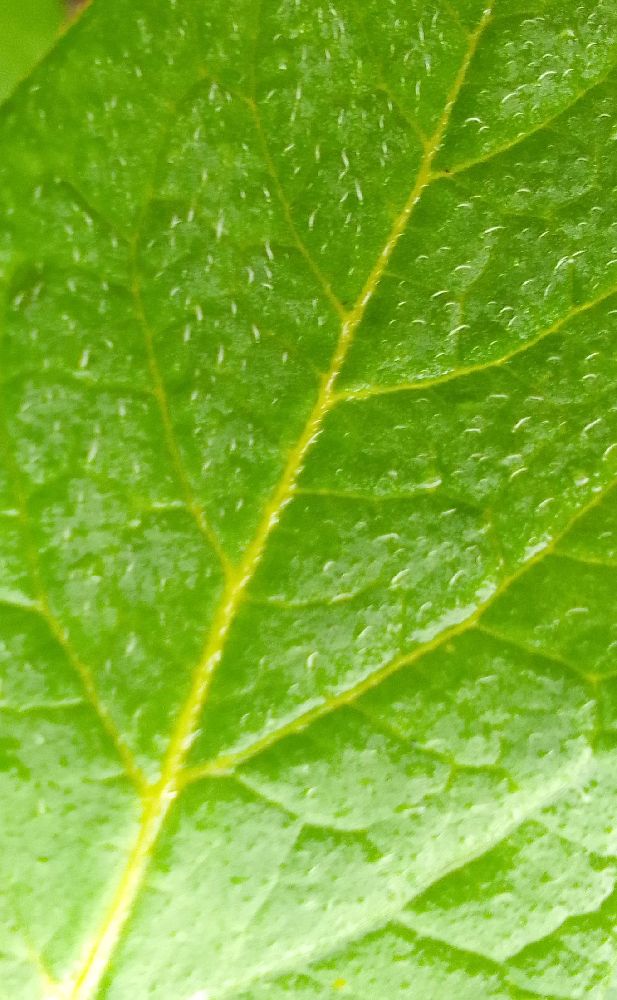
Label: Healthy